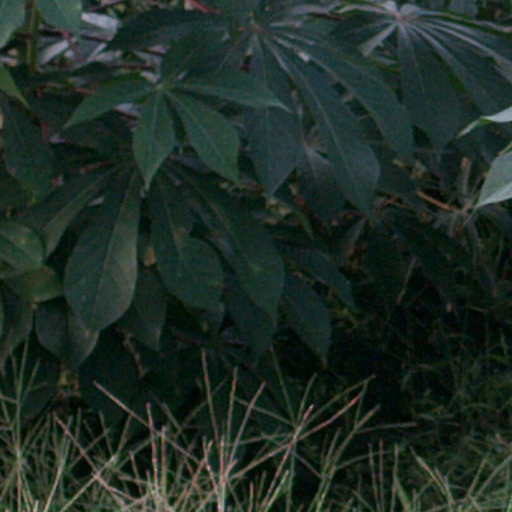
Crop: cassava